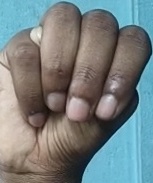
ASL sign: M